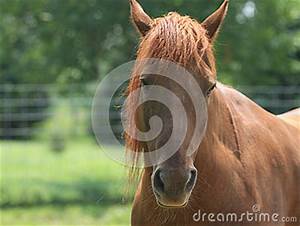
Label: horse